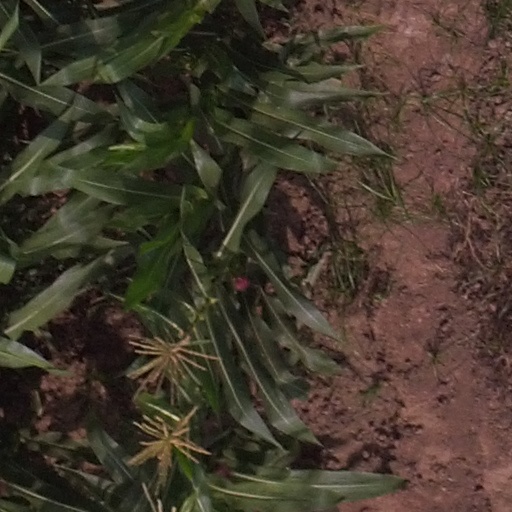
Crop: maize; corn